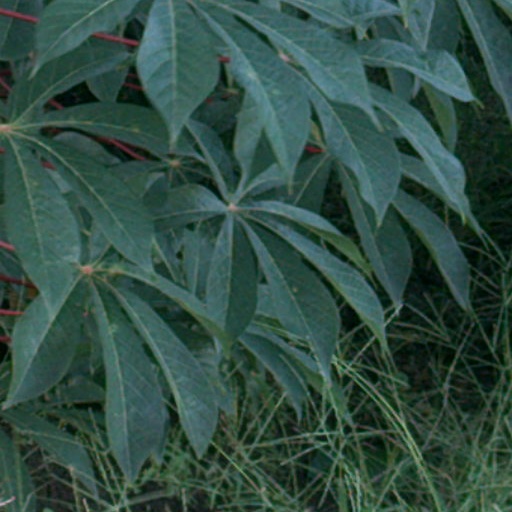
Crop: cassava